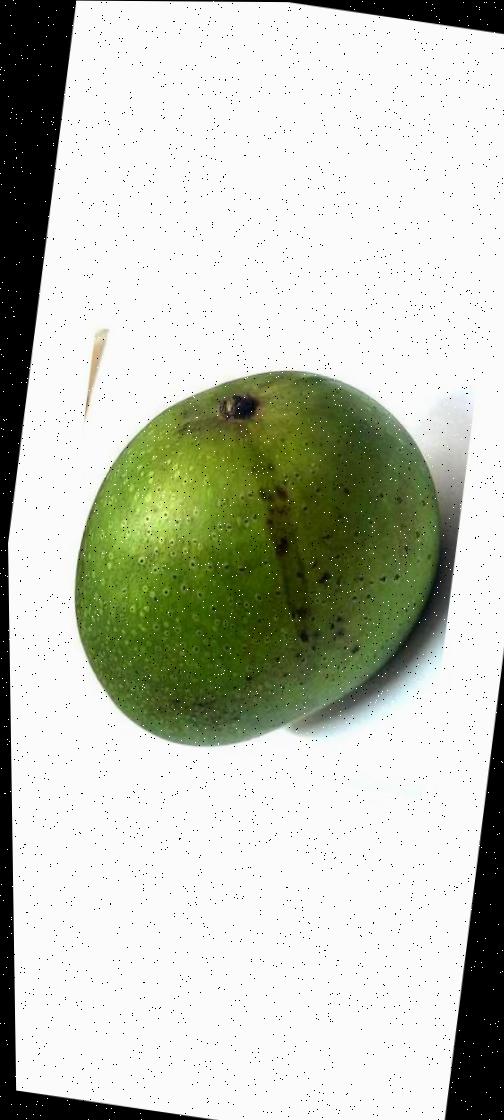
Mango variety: Ashshina Zhinuk